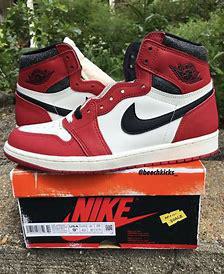
Brand: Jordan
Model: 1